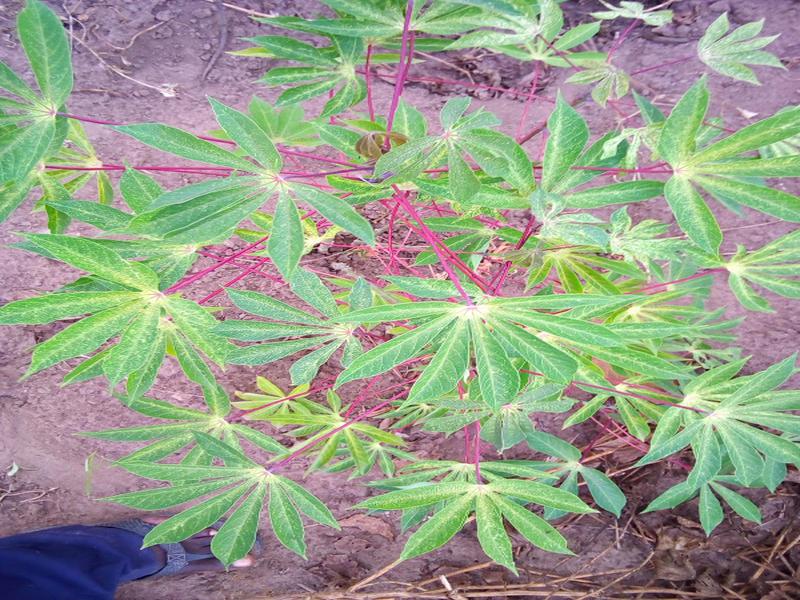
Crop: cassava
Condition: green_mottle